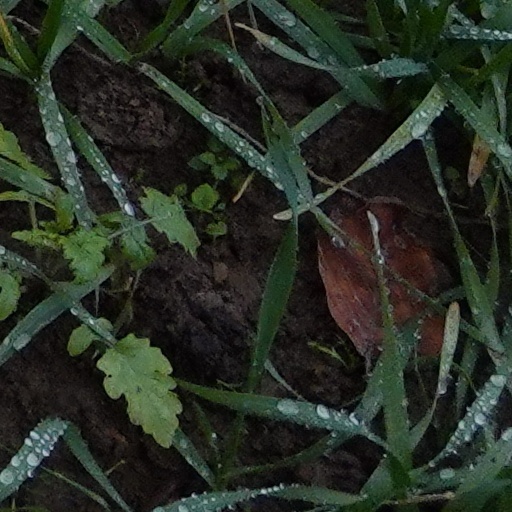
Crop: wheat